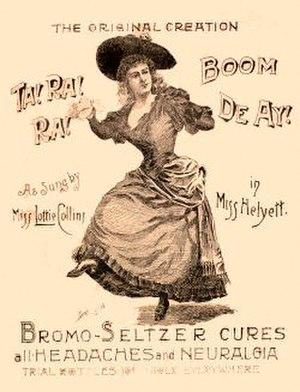
Une céphalée, appelée familièrement mal de tête, est une douleur locale ressentie au niveau de la boîte crânienne ou parfois de la nuque. Cette douleur peut être latérale, souvent unilatérale, ou bien diffuse et généralisée. Elle se manifeste de façon très variée par des sensations d'oppression ou de compression, de martèlement, enfoncement, brûlure, picotement, fourmillement, écrasement ; ainsi qu'une super-sensibilité au bruit et à la lumière.